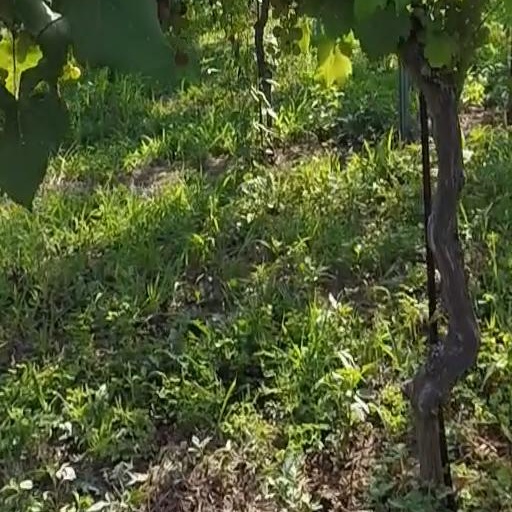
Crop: grape